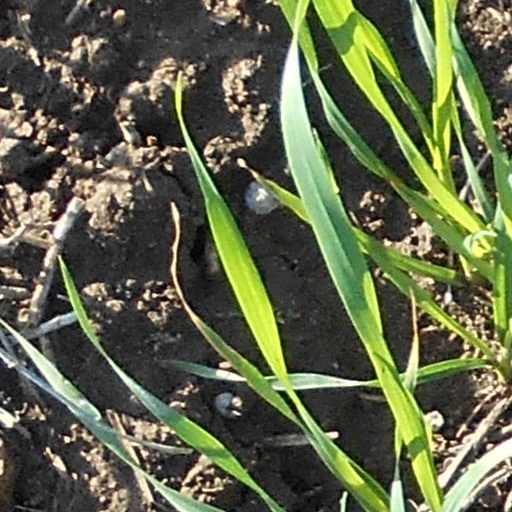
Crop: wheat